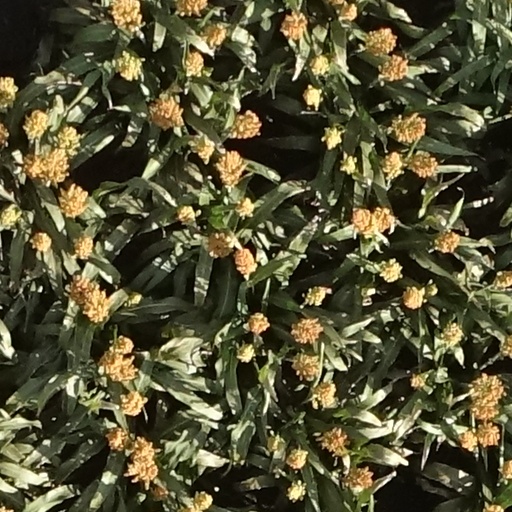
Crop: sorghum